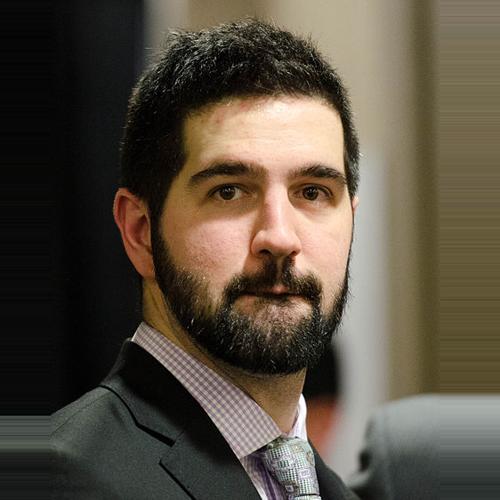
Age: 28